Michiko Fujiwara

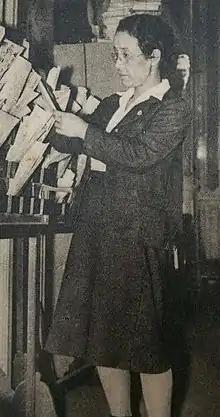
Fujiwara in 1948

was a Japanese nurse and politician. She initially campaigned for her husband, the politician Kenji Yamazaki, but when he returned from the war with a new wife and child she ran against him. She defeated him as a candidate from the Socialist Party of Japan. She would become concerned with fighting child prostitution.